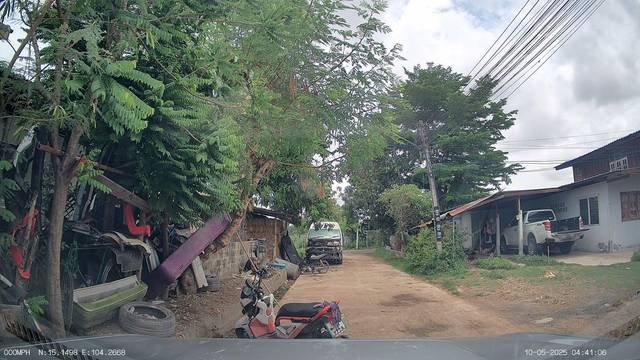
Region: India
Coordinates: 15.15, 79.667